Paiska High School

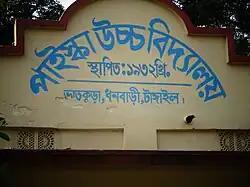
Paiska High School

Paiska High School, is a non-government educational institution in Paiska, Tangail, Dhaka Division, Bangladesh established in 1932. The school offers education for students ranging from six to SSC (Secondary School Certificate) with over 500 students. The school is under the direct control of the Ministry of Education.